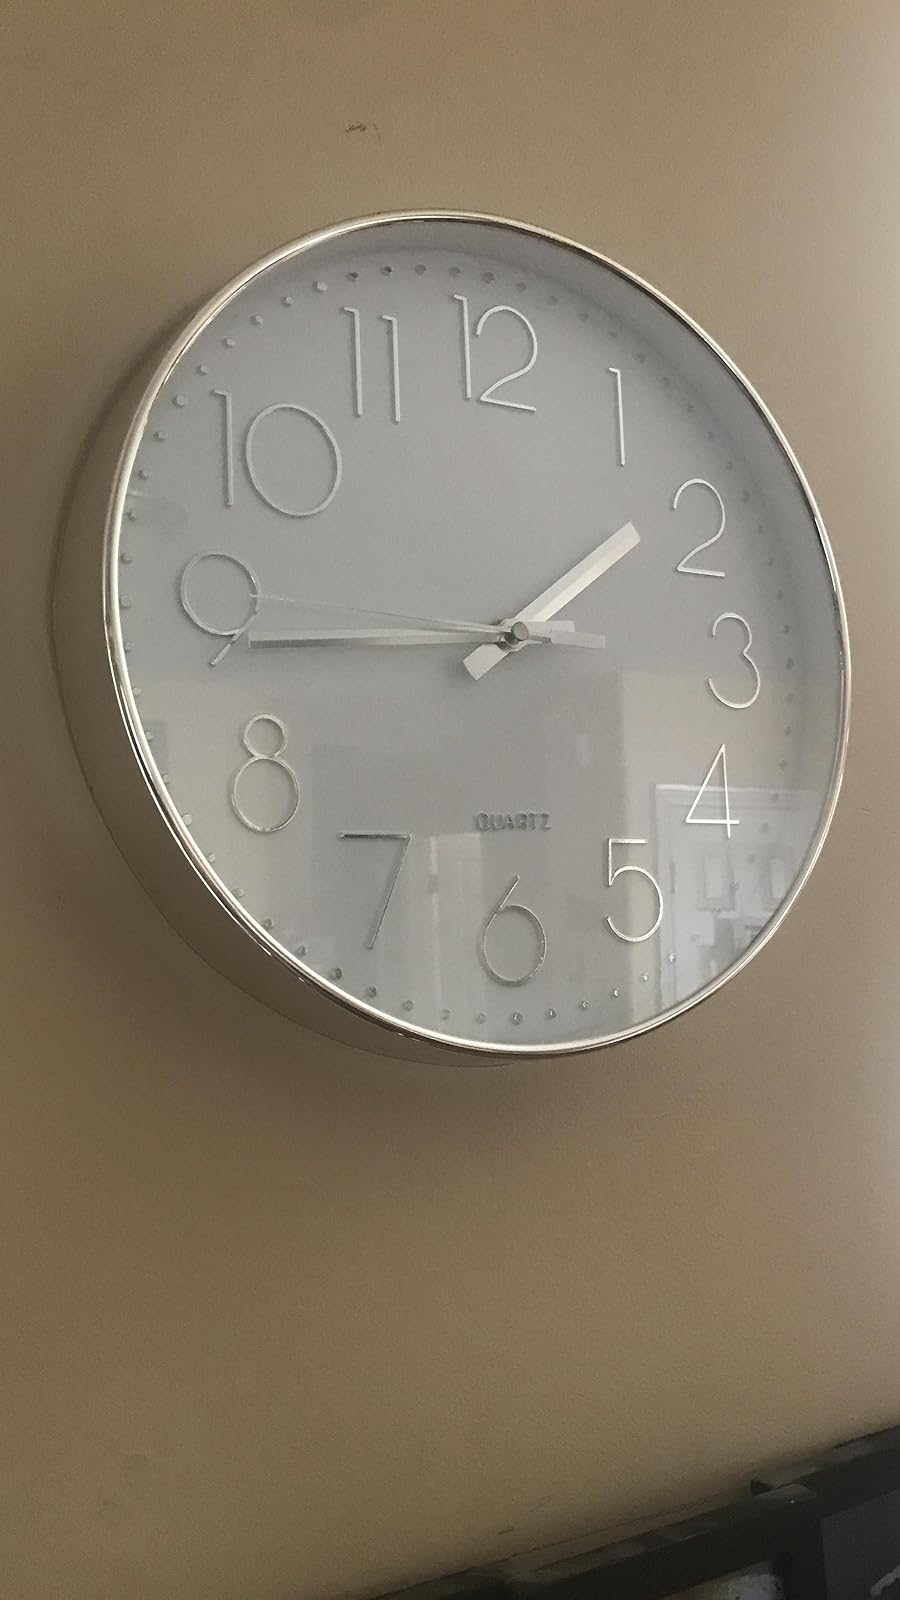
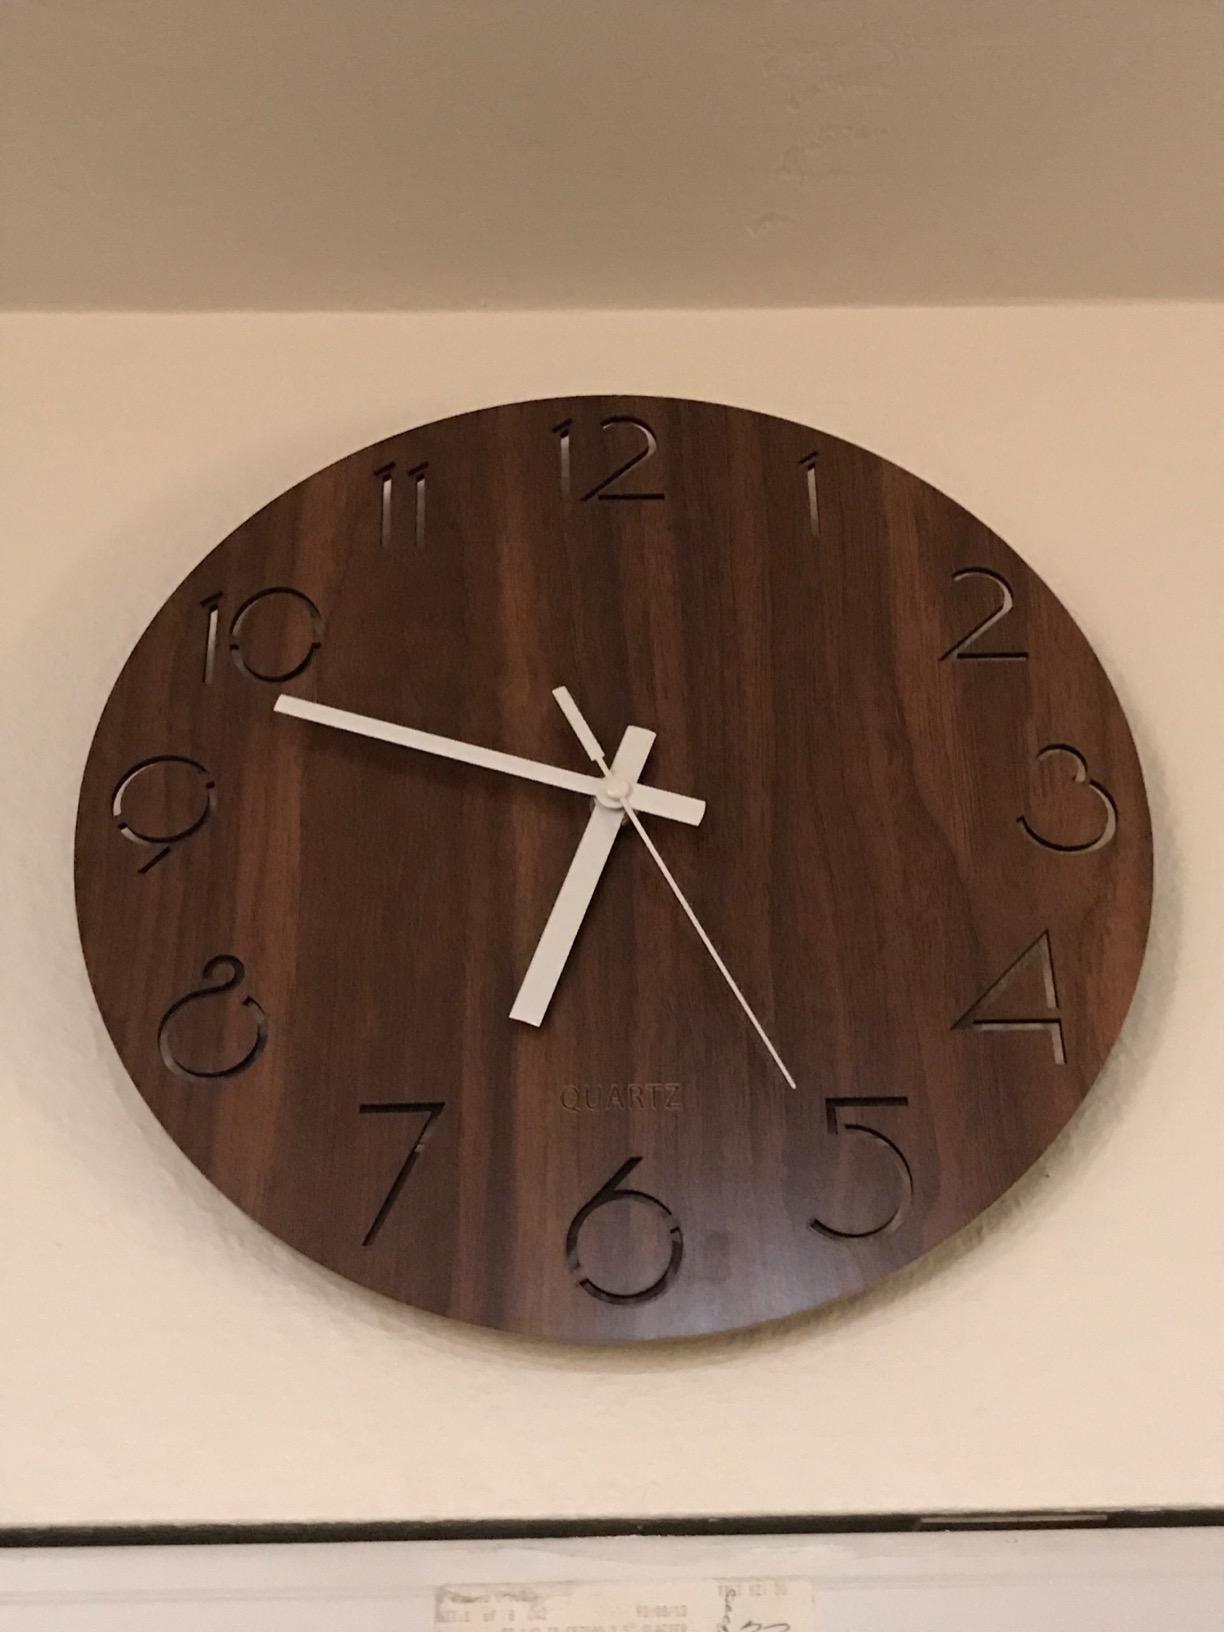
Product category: clock
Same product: no